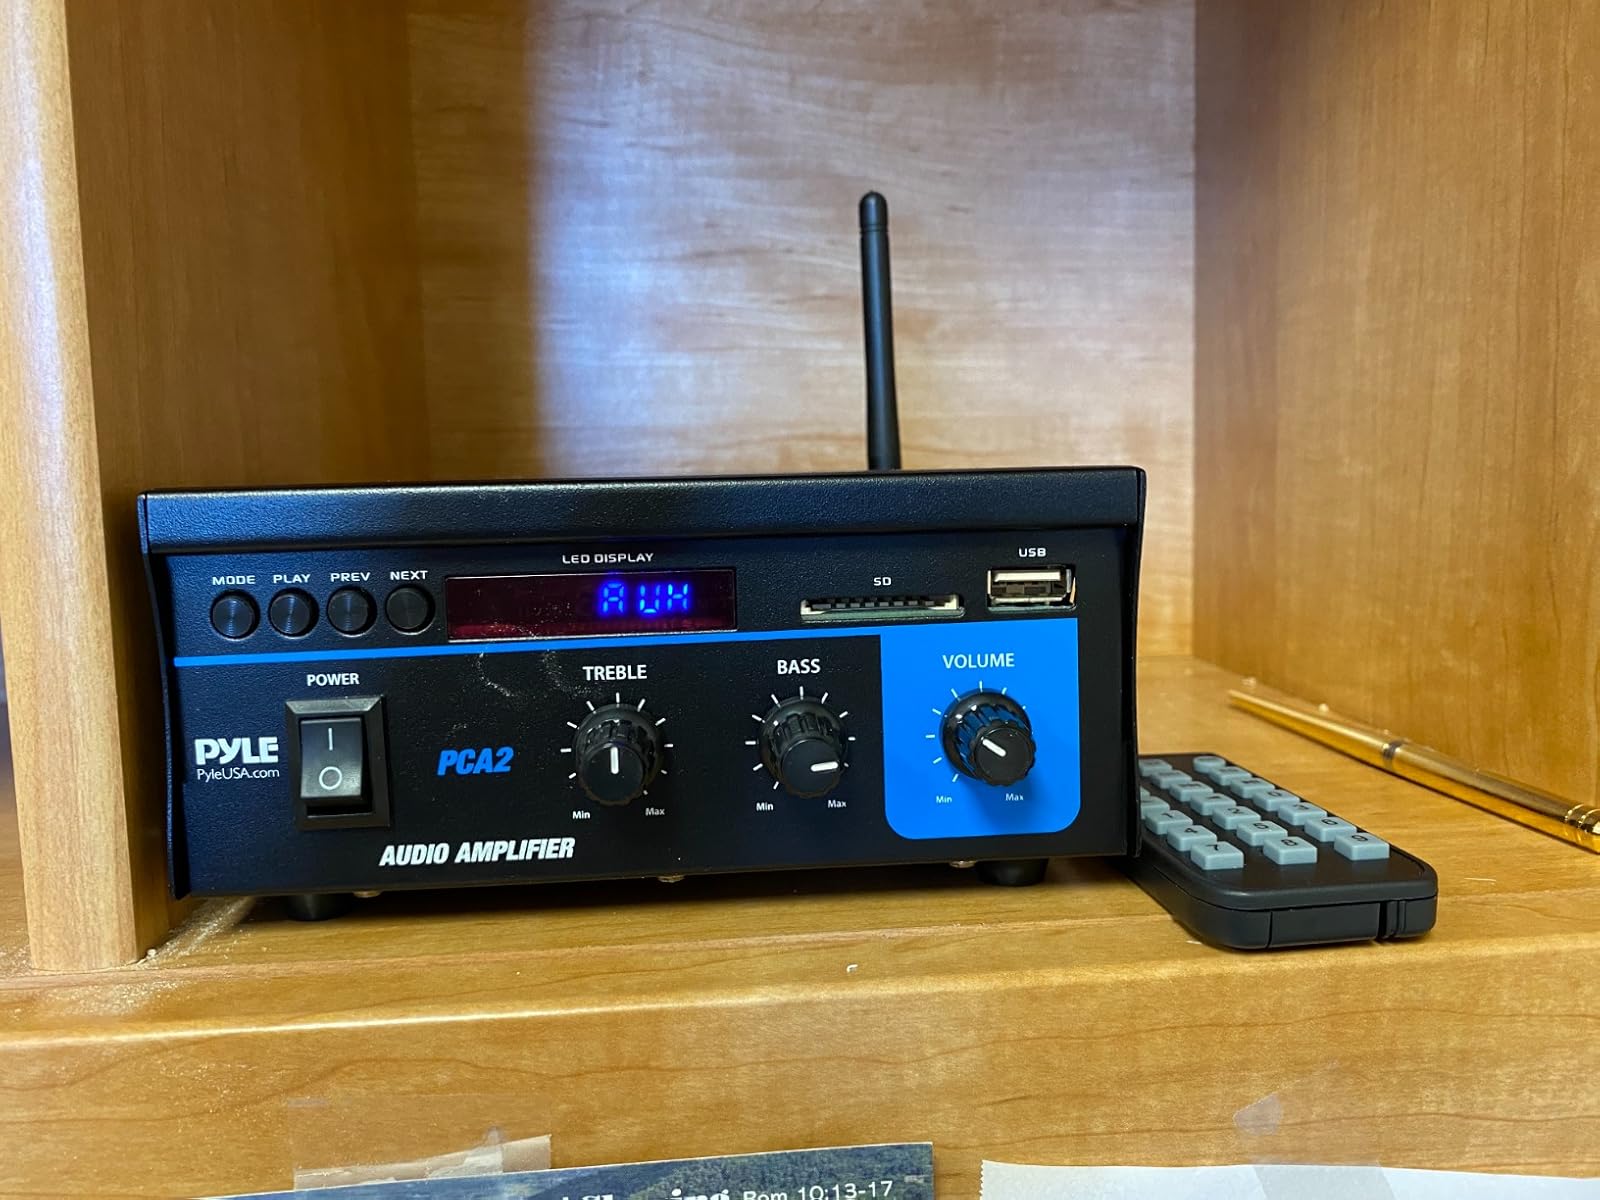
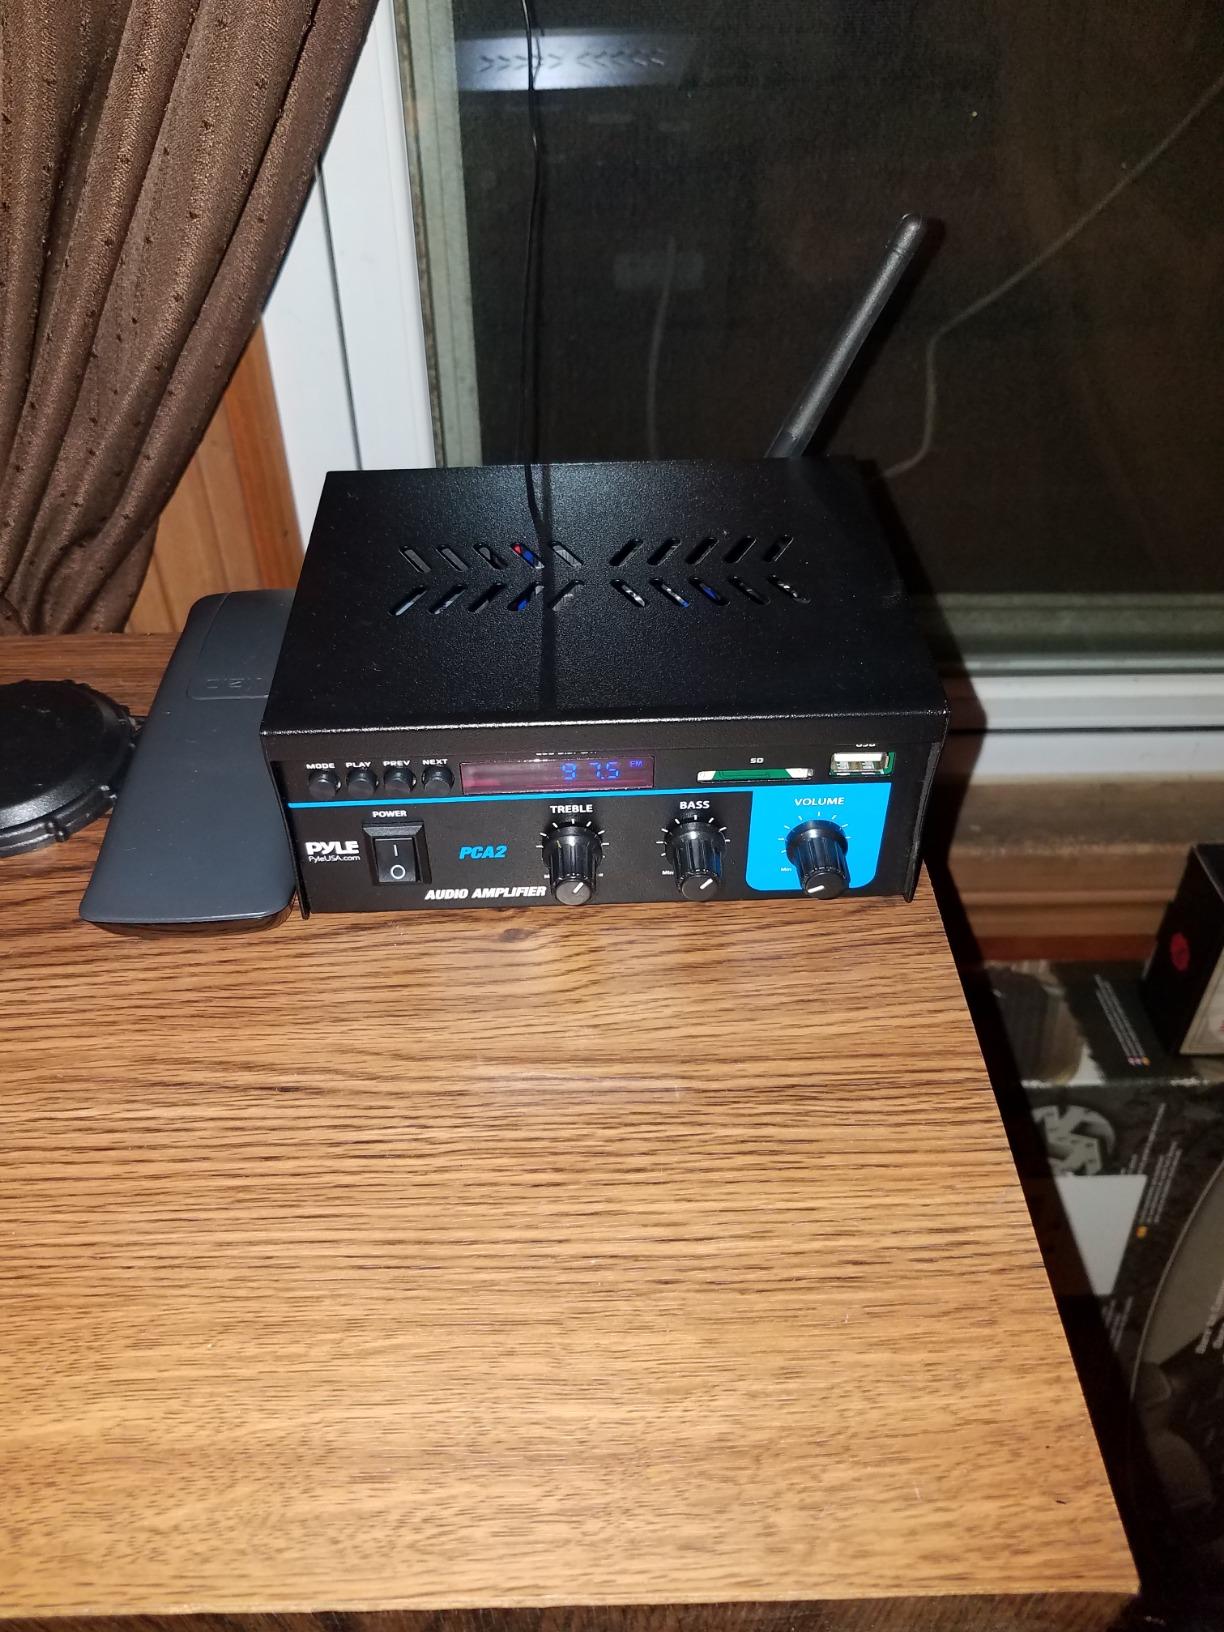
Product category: speaker
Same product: yes